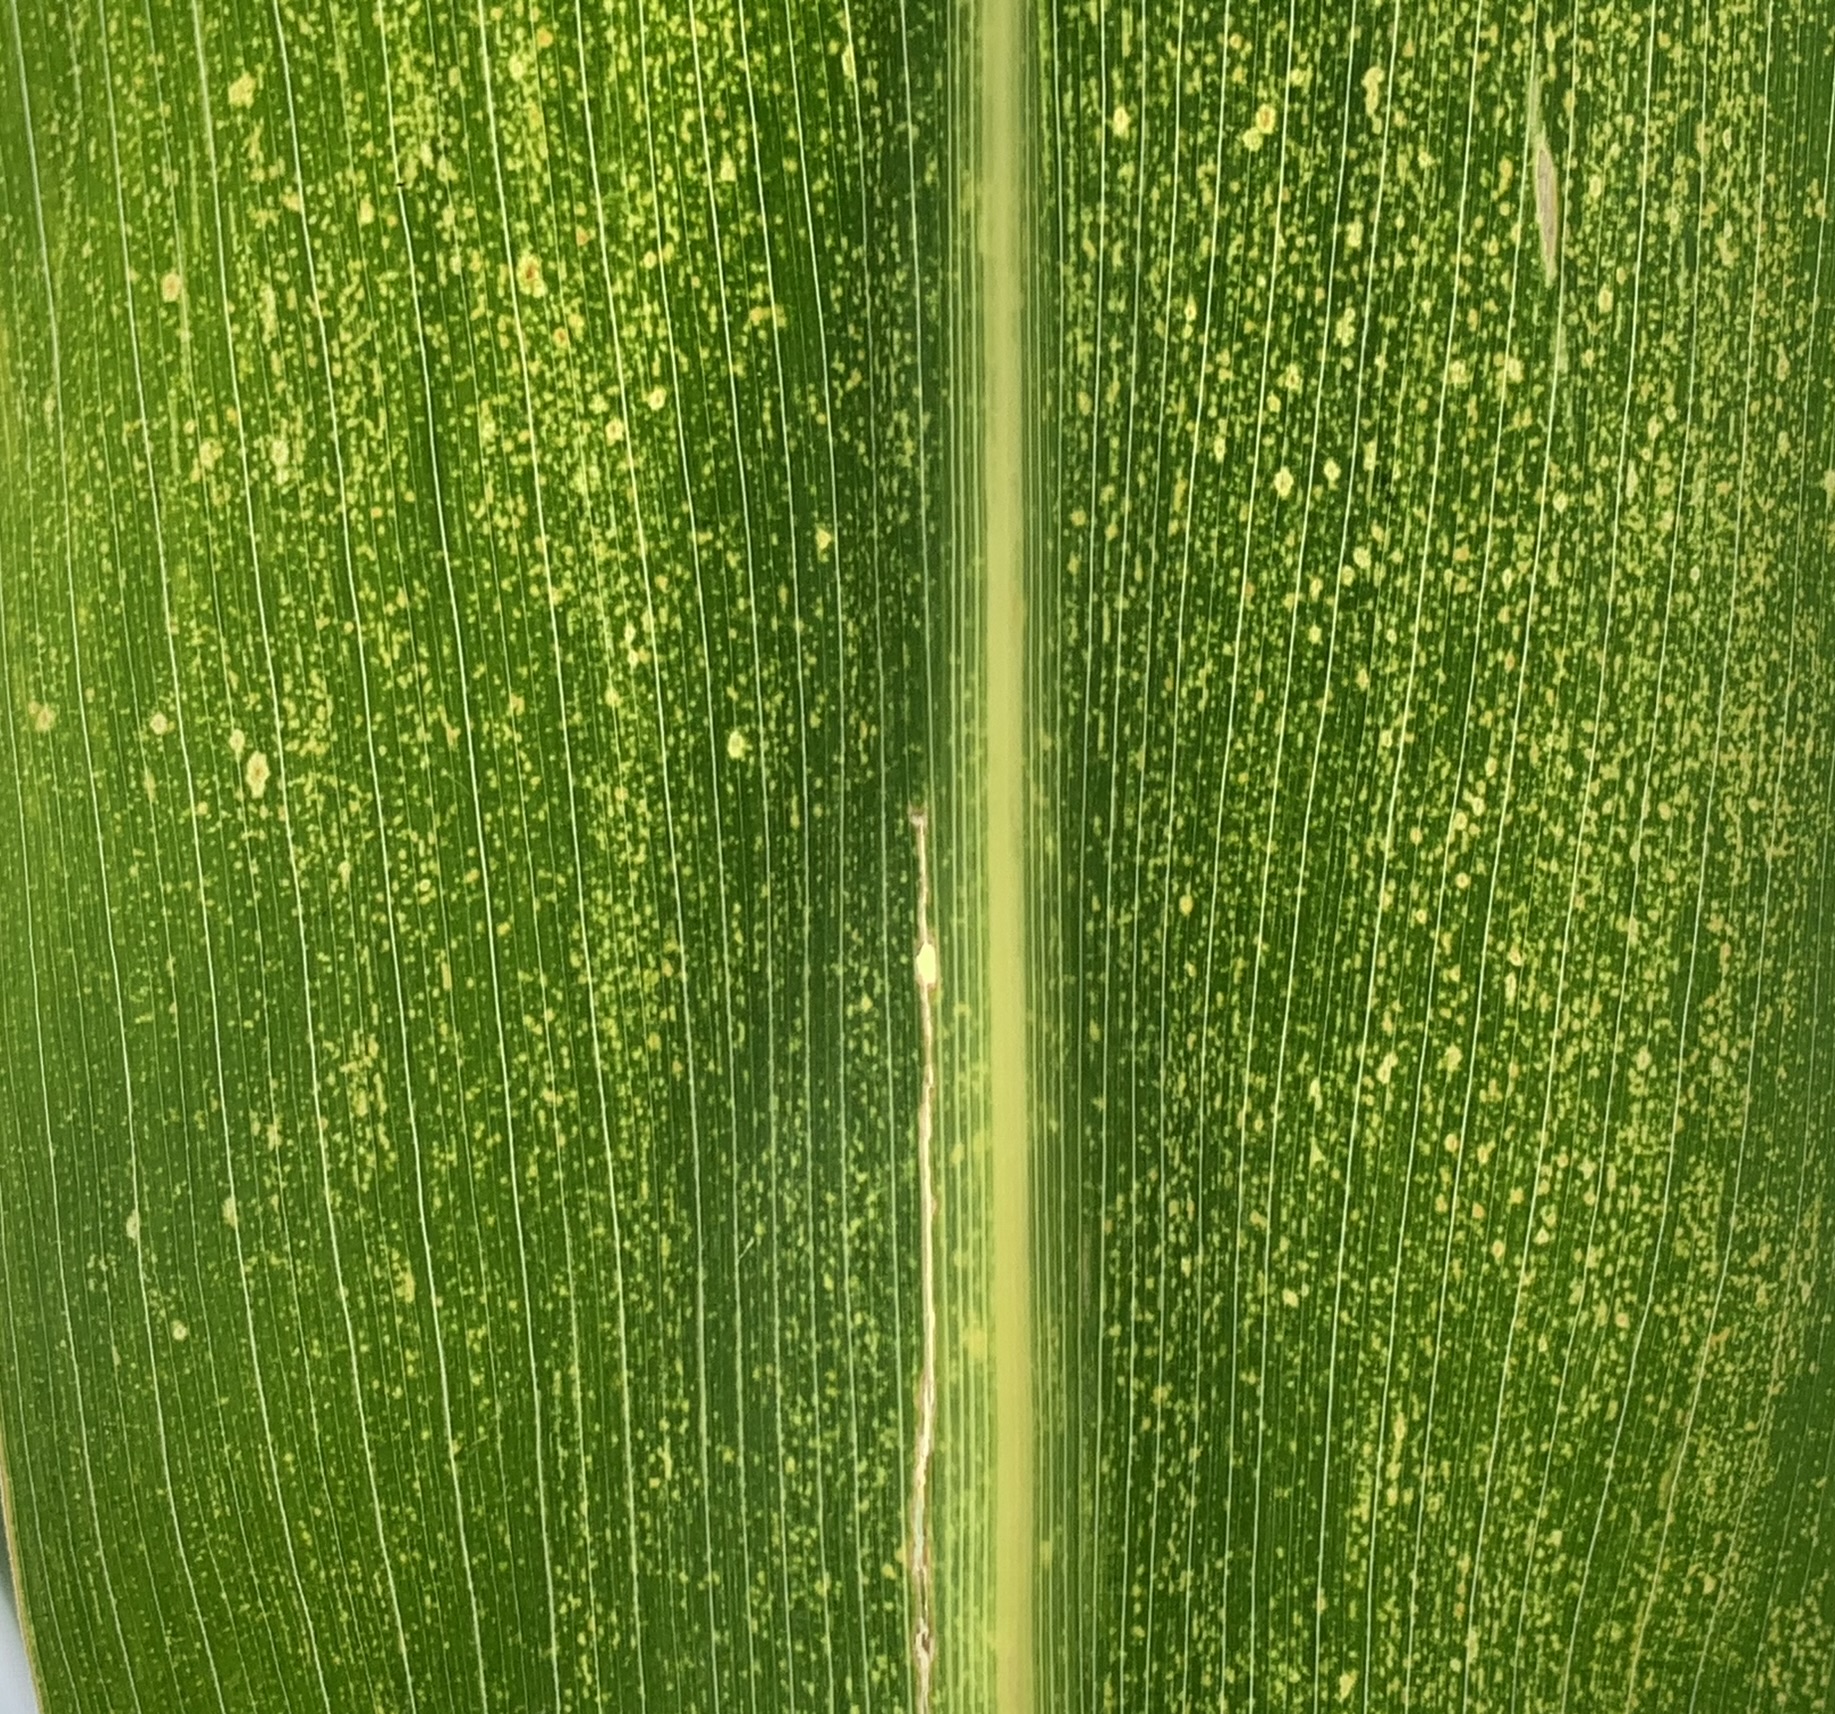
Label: MLN